Adler Microdistrict

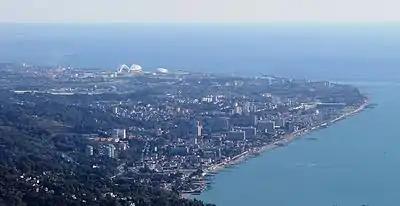
Adler from mount Akhun

Adler is a resort on the Black Sea coast located in the mouth of the Mzymta River. It used to be a town but is now a microdistrict within Adlersky City District of Sochi, Krasnodar Krai, Russia. It hosts a railway station on the North Caucasus railway, which became the terminus after the Georgian–Abkhazian conflict broke the railway.